The Captain of Nakara

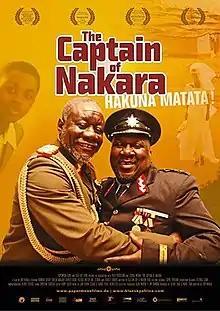
Film poster

The Captain of Nakara is a 2012 Kenyan comedy film. It is an adaption of the German play "The Captain of Köpenick" by Carl Zuckmayer, itself based on the life story of Wilhelm Voigt, a small-time criminal who posed as a "Hauptmann (Captain)" in Berlin in 1906.